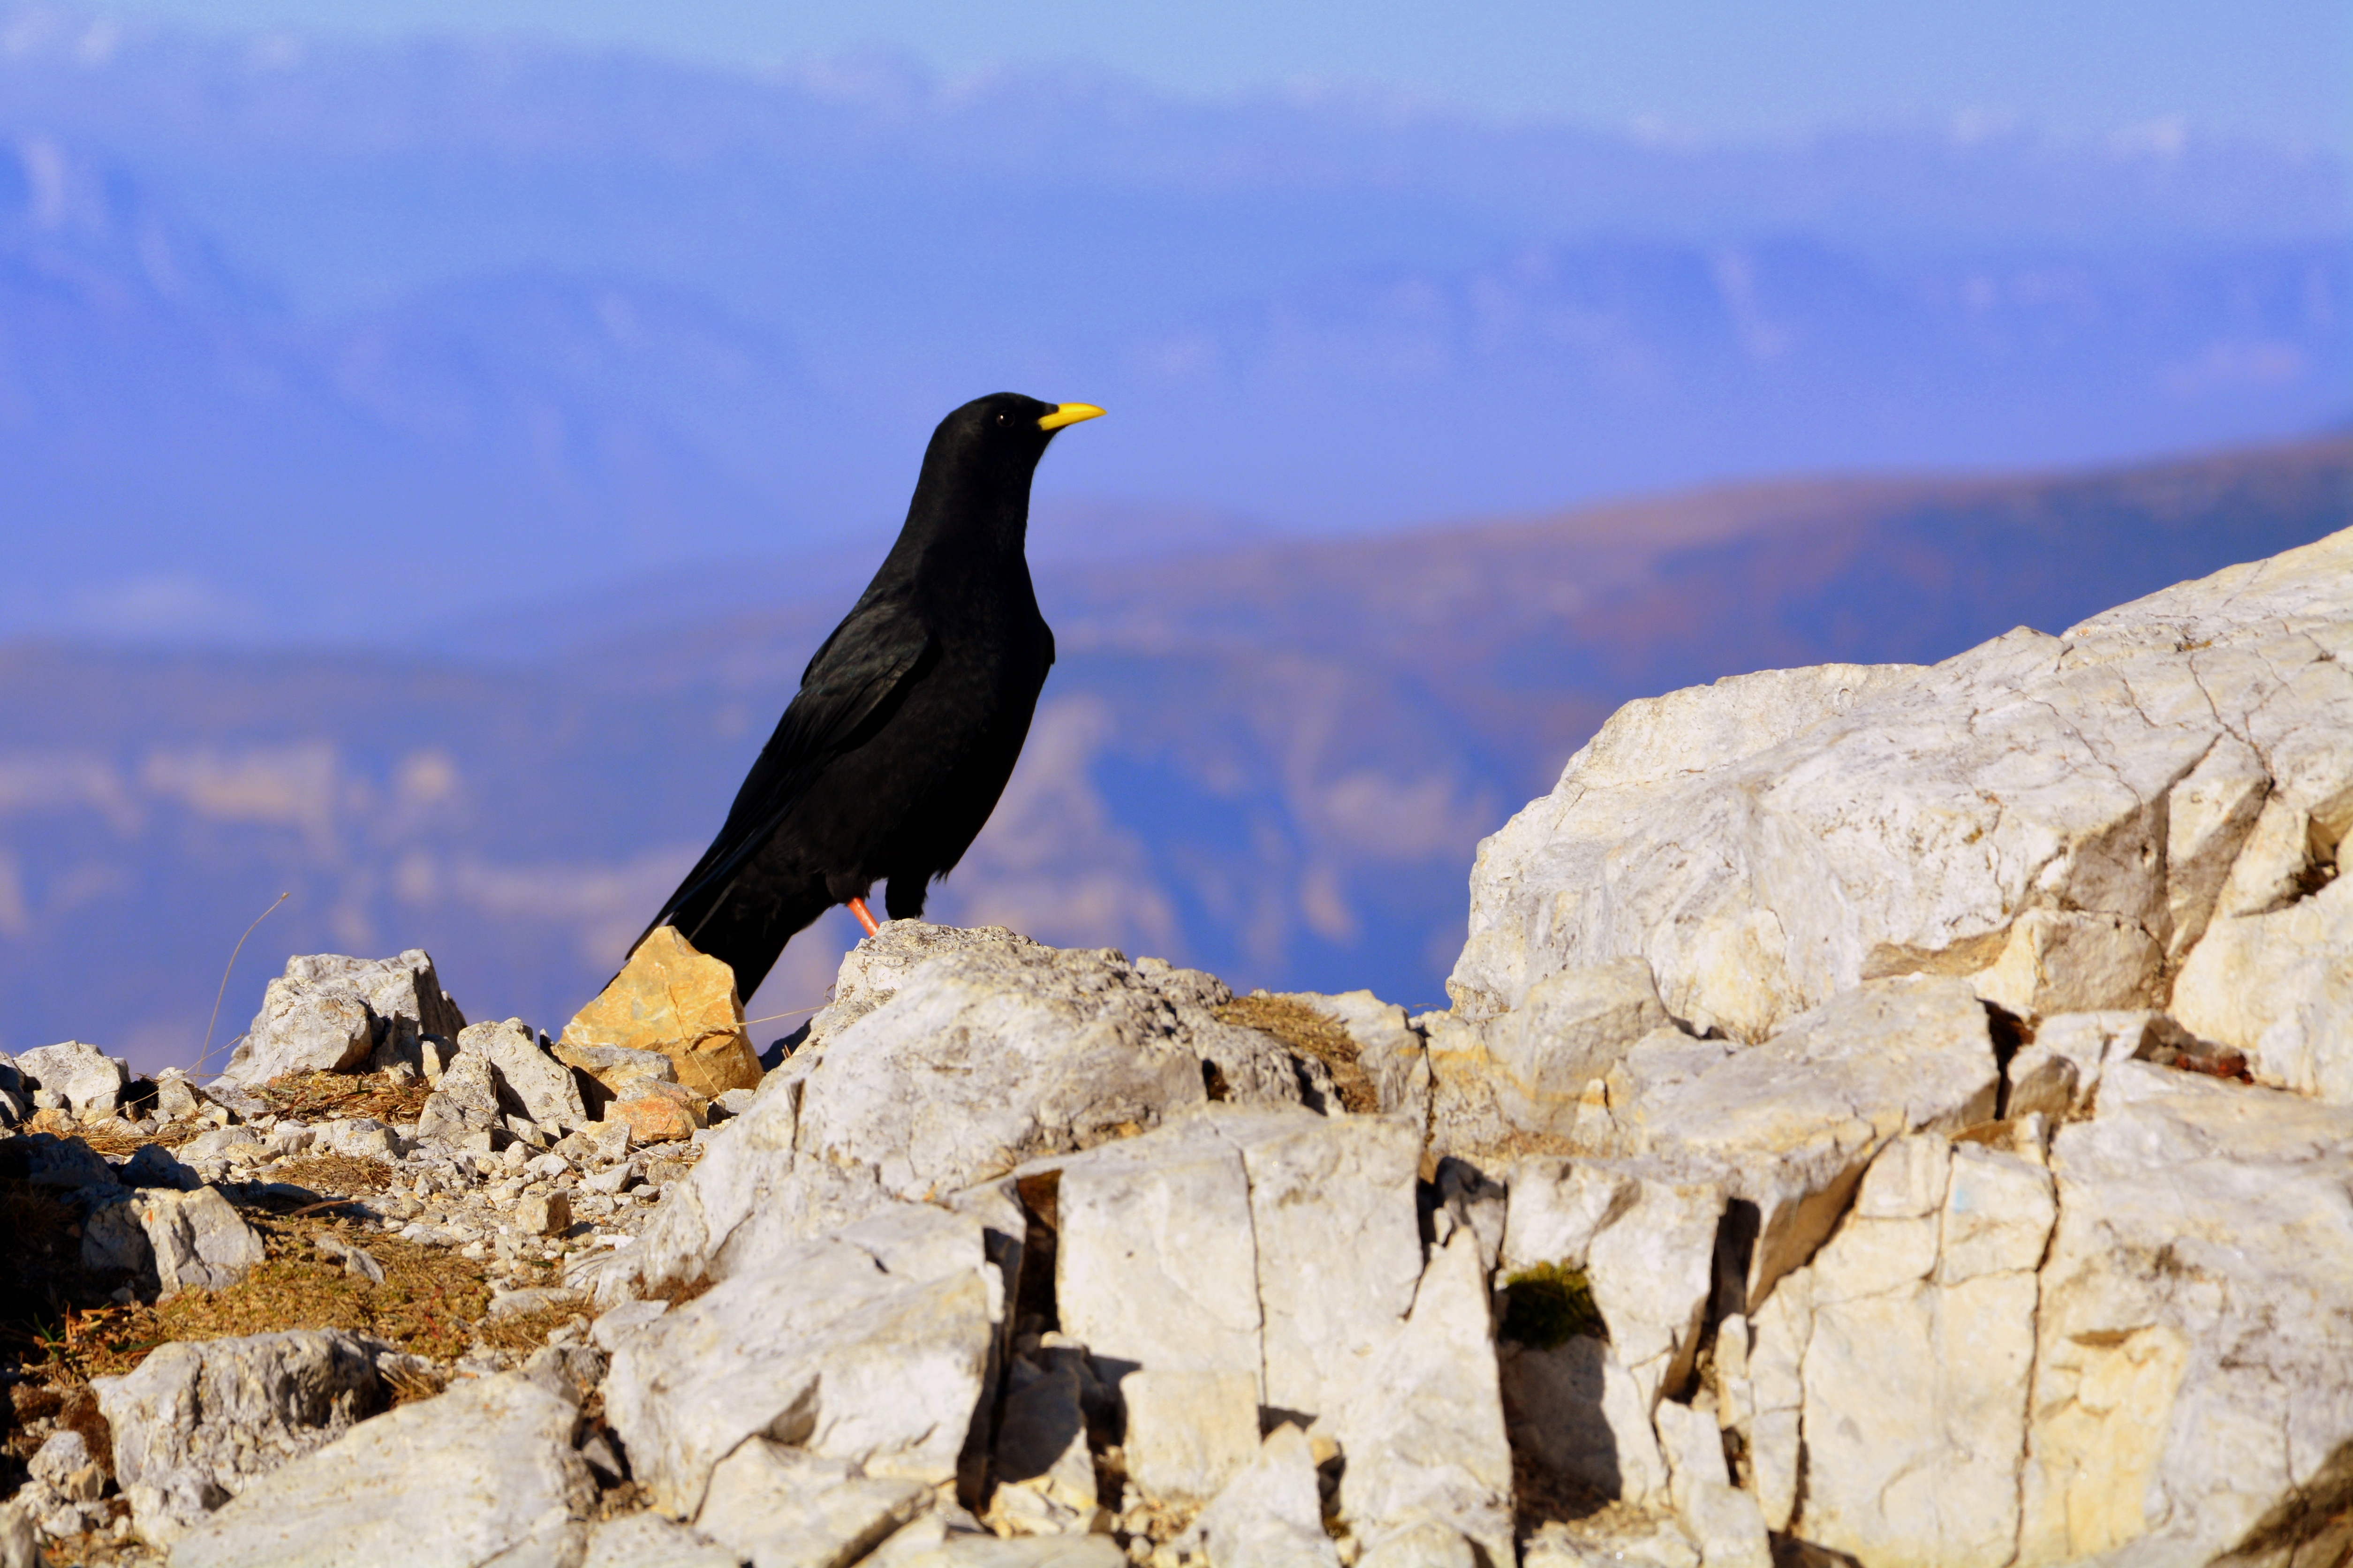
rock, mountain, bird, animal, wildlife, beak, fauna, vertebrate, nero, condor, merlo, perching bird